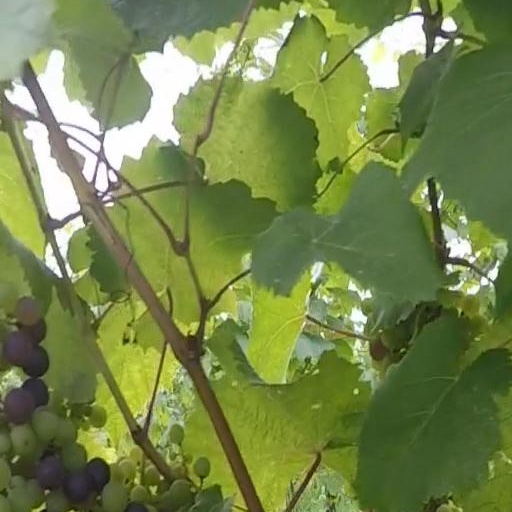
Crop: grape